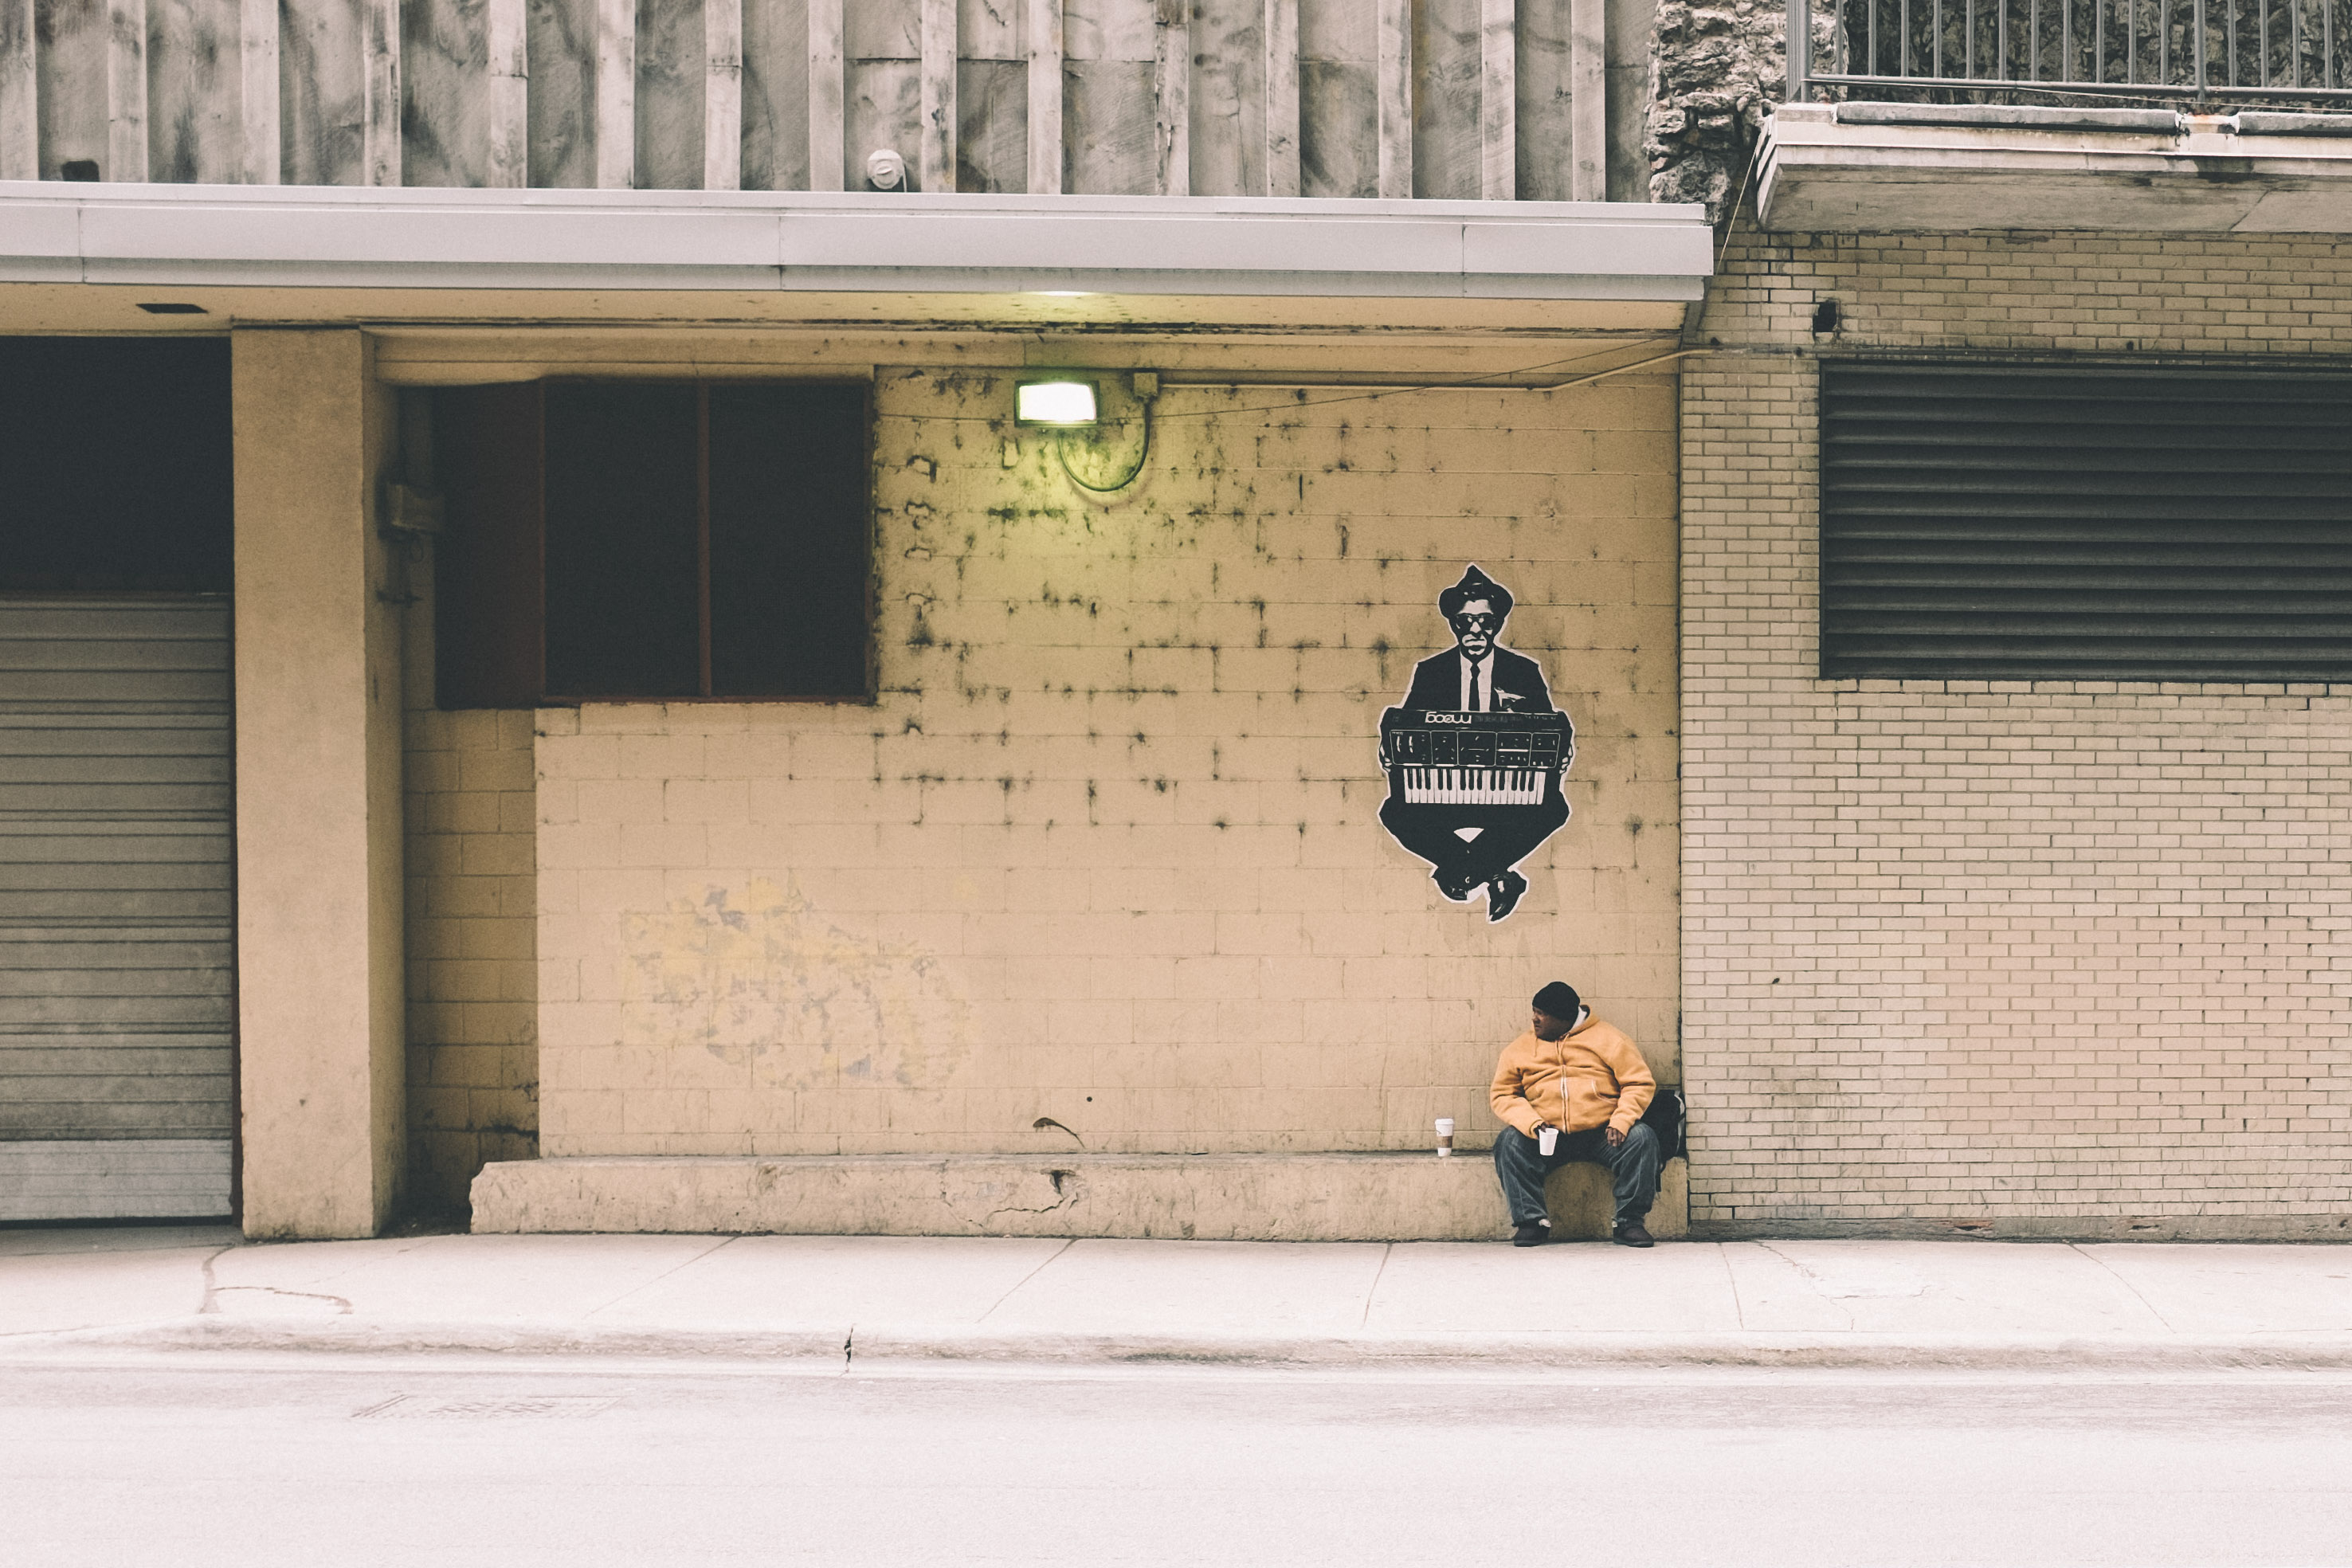
man, person, wood, street, window, building, urban, wall, pavement, sitting, door, art, urban area